Causes of income inequality in the United States

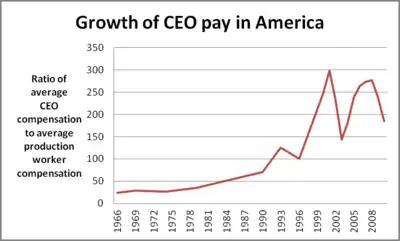
Ratio of average compensation of CEOs and production workers, 1965–2009. Source: Economic Policy Institute. 2011. Based on data from Wall Street Journal/Mercer, Hay Group 2010.

Tax expenditures (i.e., exclusions, deductions, preferential tax rates, and tax credits) cause revenues to be much lower than they would otherwise be for any given tax rate structure. The benefits from tax expenditures, such as income exclusions for healthcare insurance premiums paid for by employers and tax deductions for mortgage interest, are distributed unevenly across the income spectrum. They are often what the Congress offers to special interests in exchange for their support. According to a report from the CBO that analyzed the 2013 data: